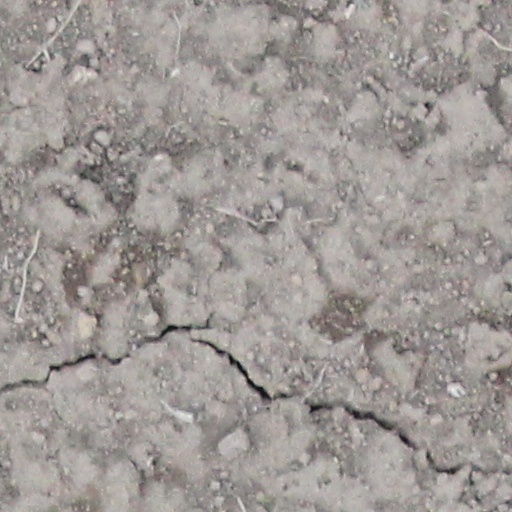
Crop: wheat